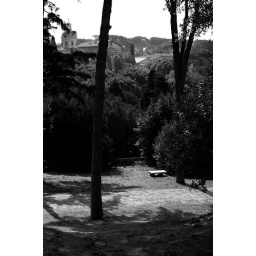
seat in the trees